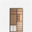
Label: wardrobe